South African Class 5B 4-6-2

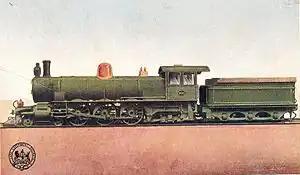
CGR Karoo Class no. 905, SAR Class 5B no. 723, with Type YE1 tender

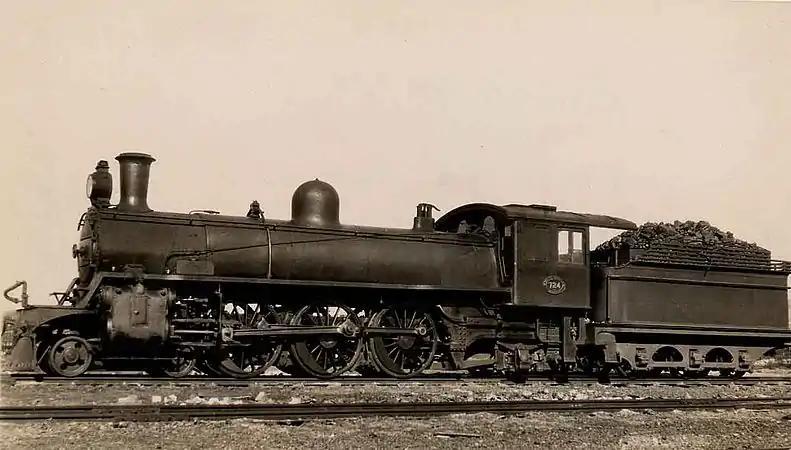
Superheated Class 5B no. 724, ex CGR Karoo Class no. 906, with modified Type YC tender, c. 1930

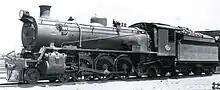
Class 5BR no. 725, reboilered with a Watson Standard no. 1 boiler, c. 1940

Following on the success of the first two Karoo Class locomotives of the Cape Government Railways (CGR), a further four were ordered from Beyer, Peacock & Company in 1904 and delivered in that same year. In view of the experience gained with the original two Karoo Class locomotives, their design was modified slightly by CGR Chief Locomotive Superintendent Hazlitt Beatty.